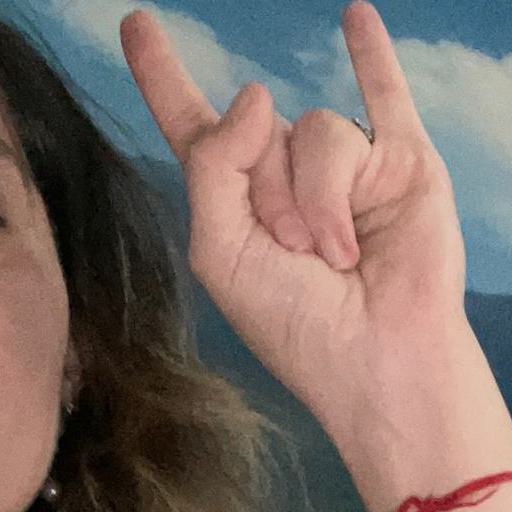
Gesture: rock